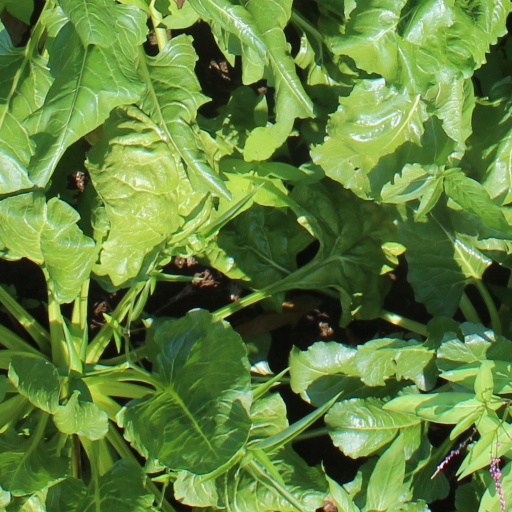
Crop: sugar beet